Harlem Chapel Chimes

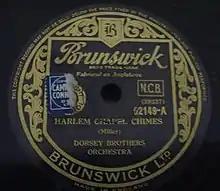
1935 UK 78 release as Brunswick 02149-A by the Dorsey Brothers Orchestra.

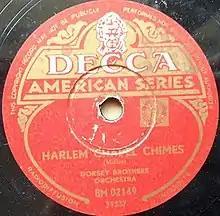
British Decca 78 release.

"Harlem Chapel Chimes" is a 1935 jazz instrumental composed by Glenn Miller. The song was released as an A-side 78 single by the Dorsey Brothers Orchestra.